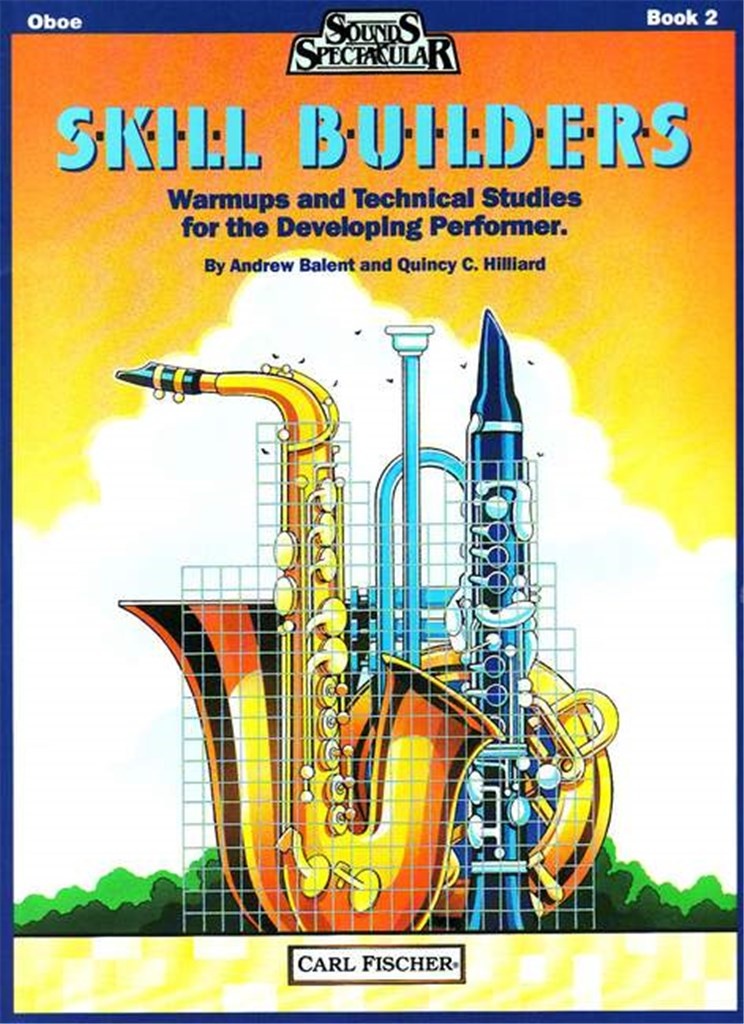
Skill Builders - Book 2 (Oboe)
Brand: Carl Fischer Music・カール・フィッシャー
Category: Arts & Entertainment > Hobbies & Creative Arts > Musical Instrument & Orchestra Accessories > Woodwind Instrument Accessories > Oboe & English Horn Accessories